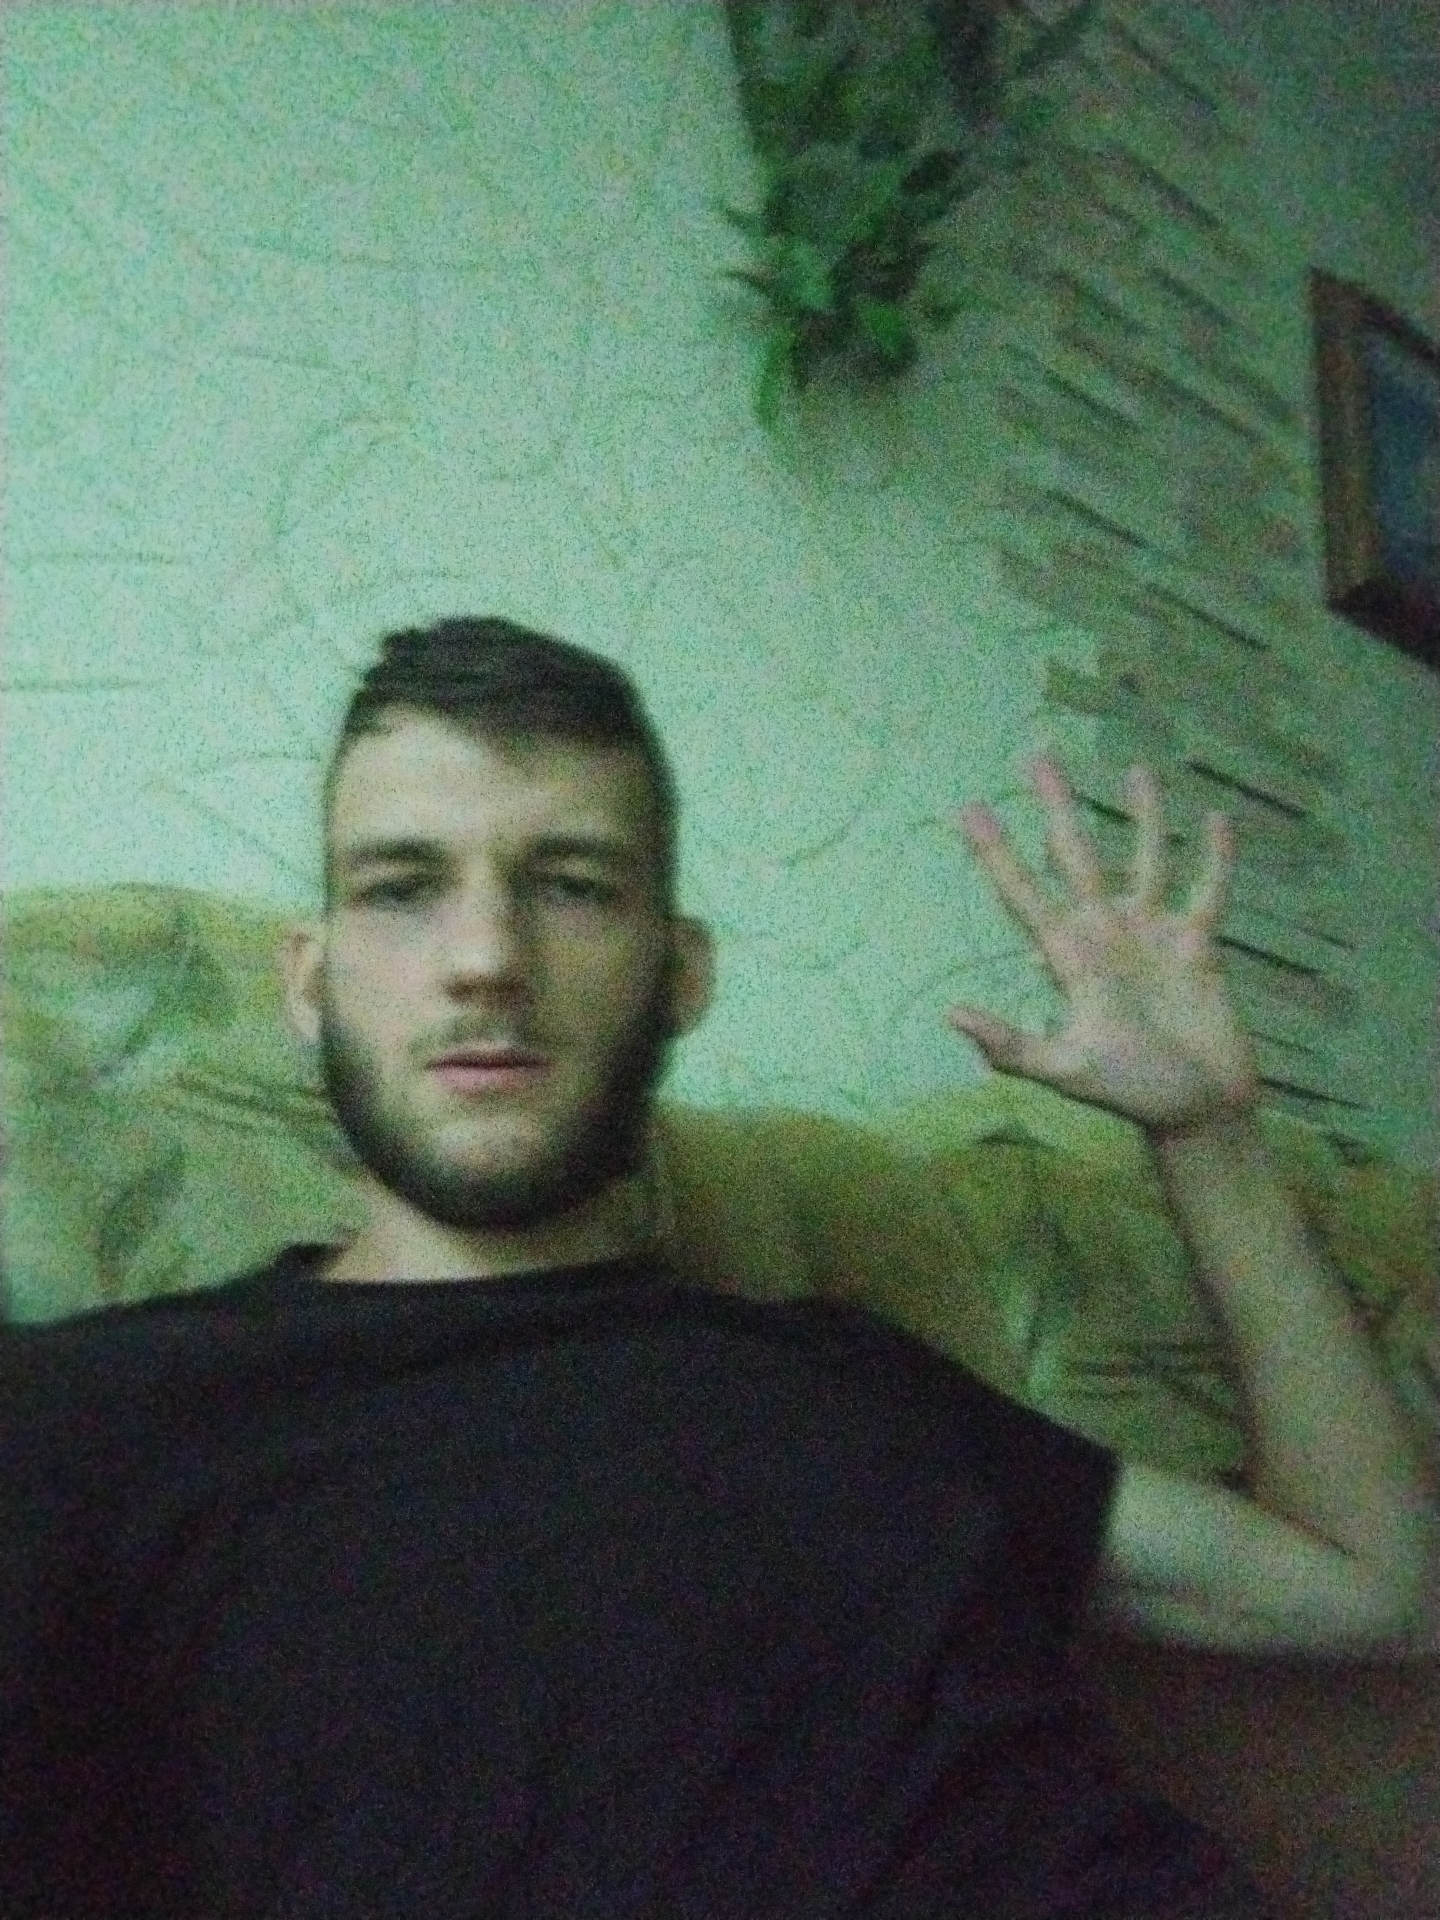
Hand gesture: palm